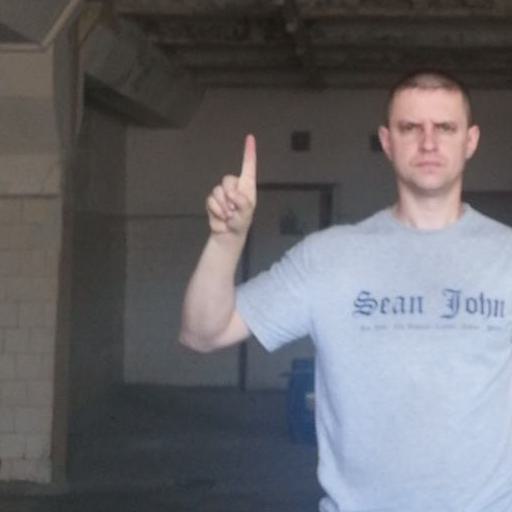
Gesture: one